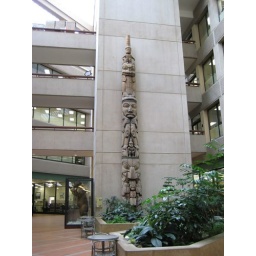
Juneau totem pole in State Capitol office building